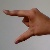
The image shows a hand gesture representing the letter 'Z' in Indian Sign Language.